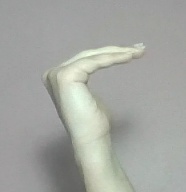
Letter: haa